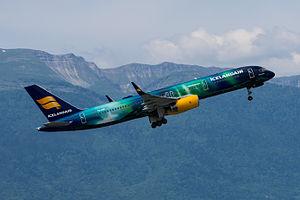
Icelandair est une compagnie aérienne régulière islandaise, fondée en 1937 et basée à l'aéroport international de Keflavík de Reykjavik. La position de l’île à mi-chemin entre l’Europe et les États-Unis est au cœur de sa stratégie. Elle a transporté plus de 3 millions de passagers en 2015.